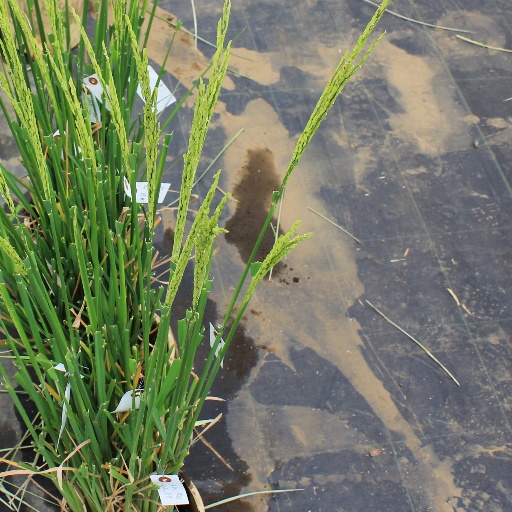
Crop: rice